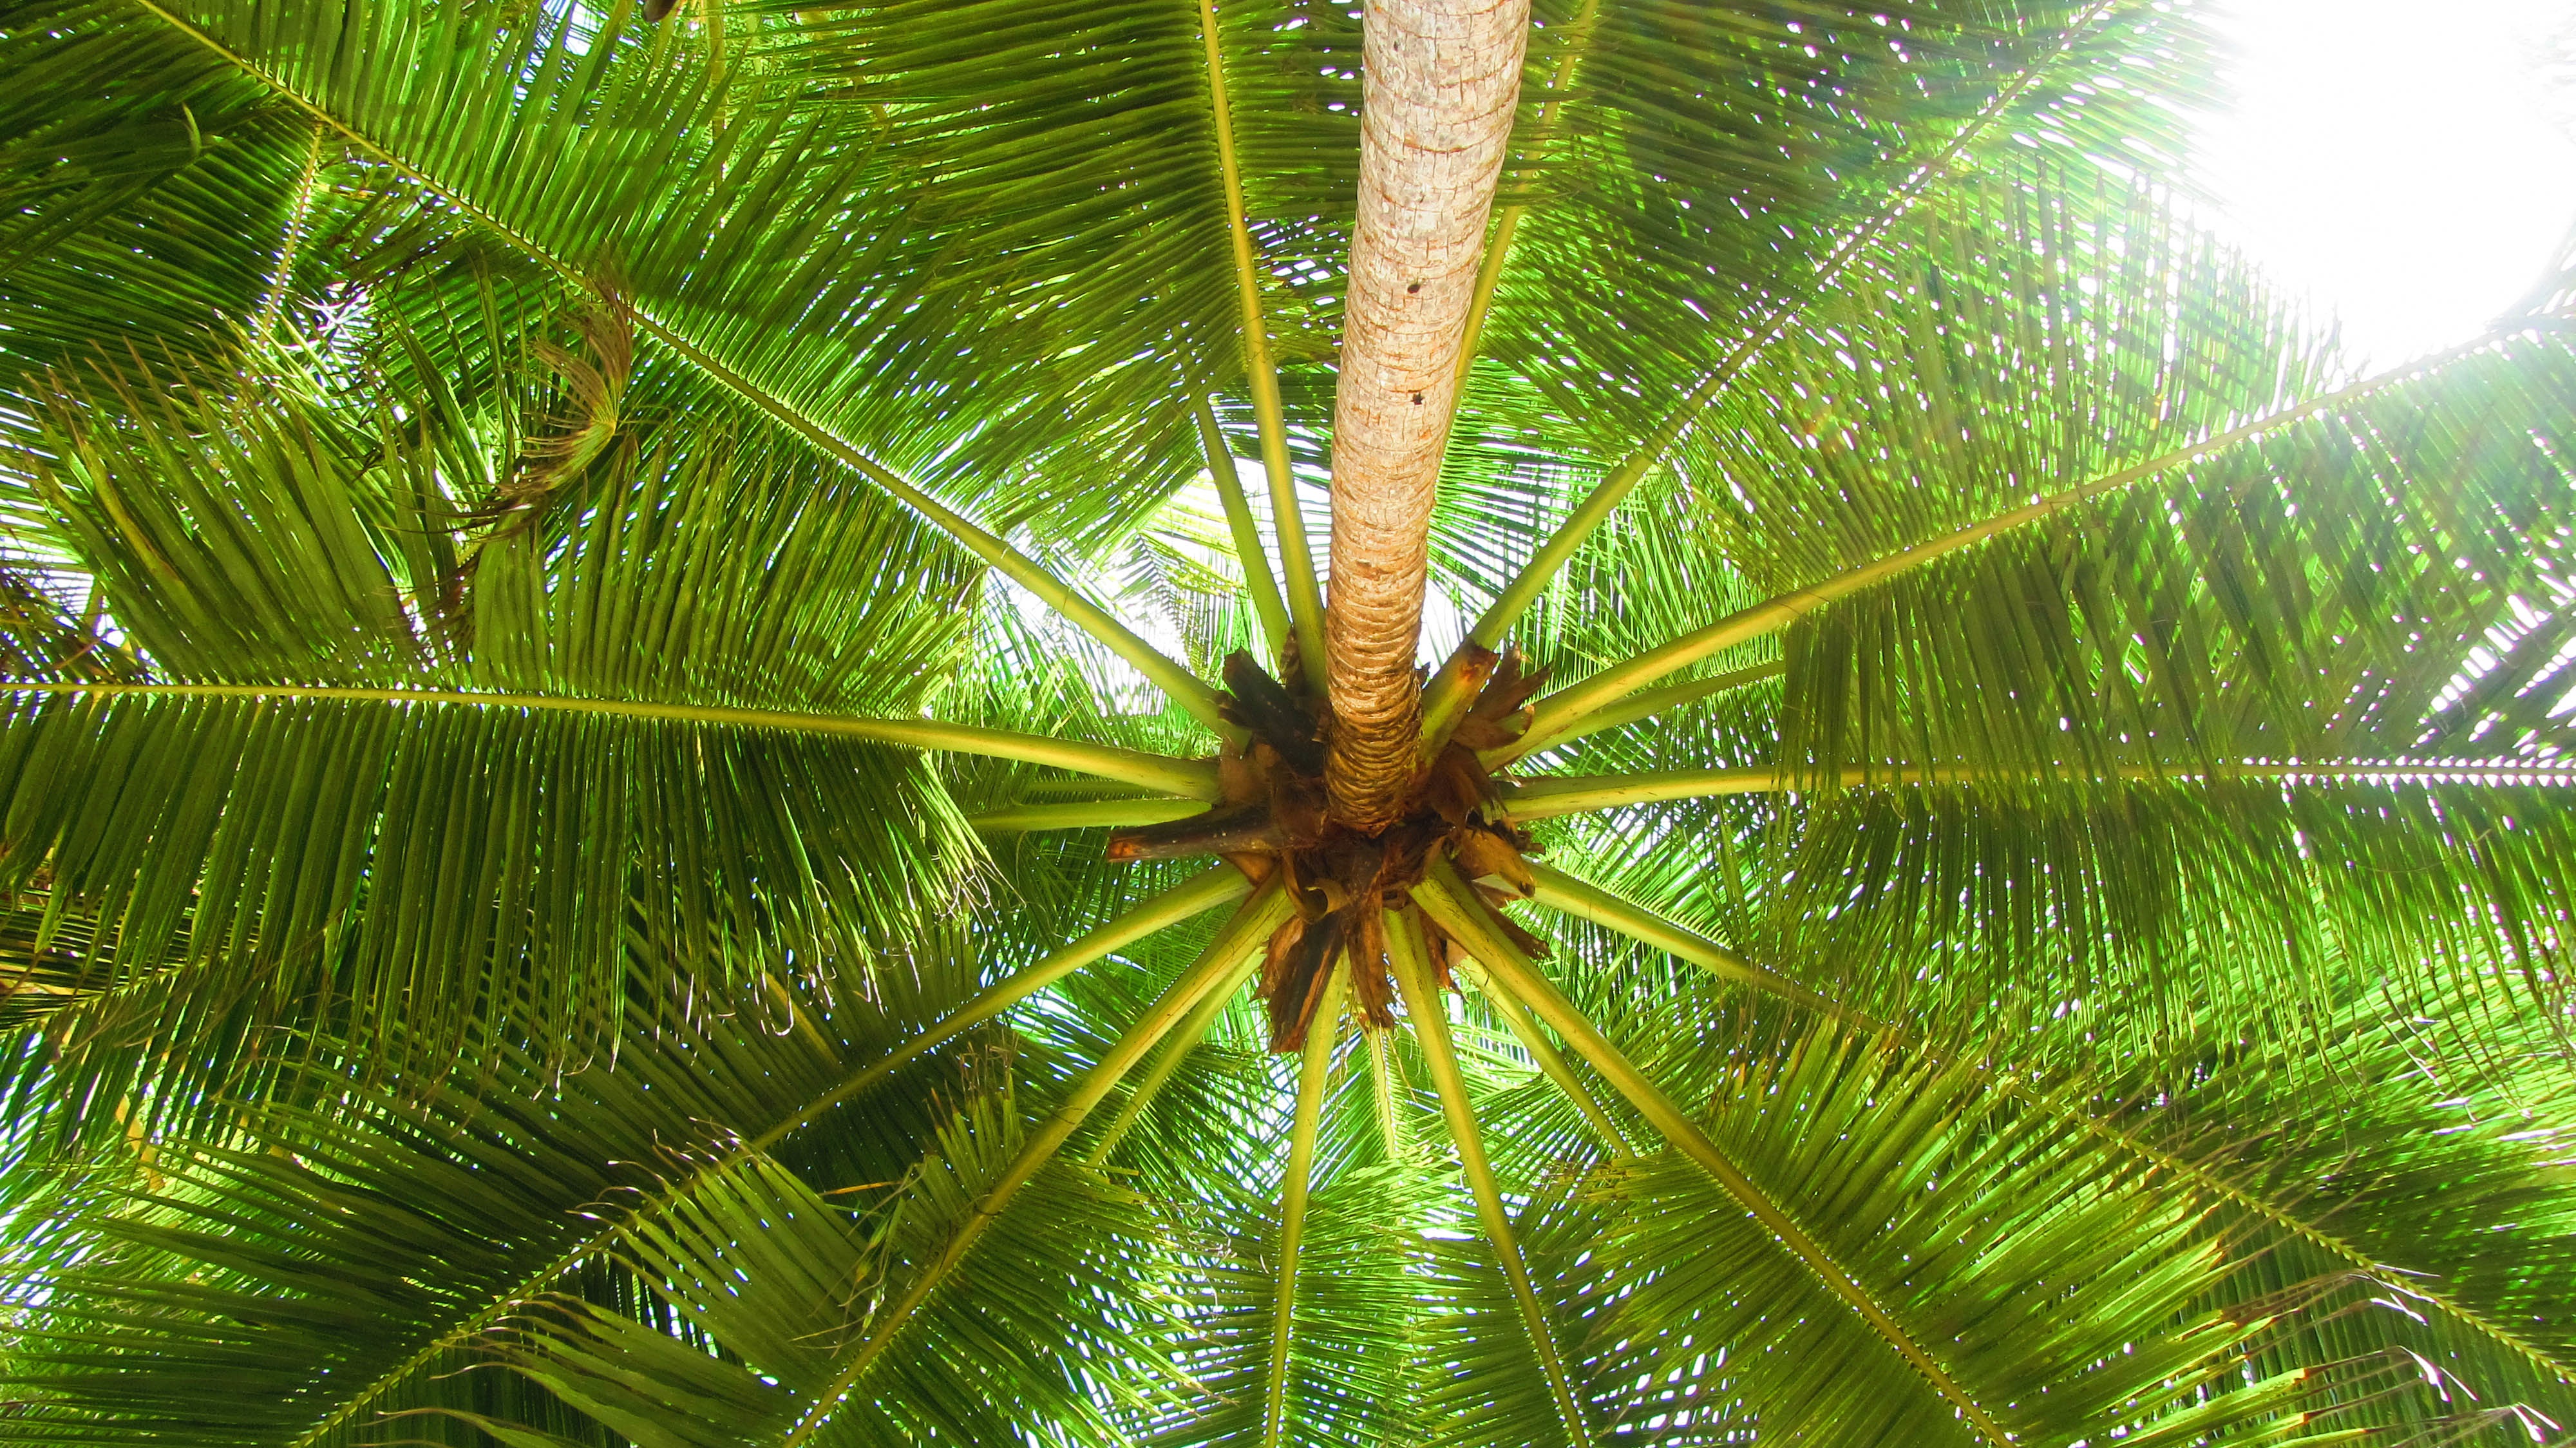
tree, forest, branch, plant, sunlight, leaf, flower, green, jungle, botany, rainforest, habitat, tropics, woody plant, land plant, arecales, palm family, borassus flabellifer